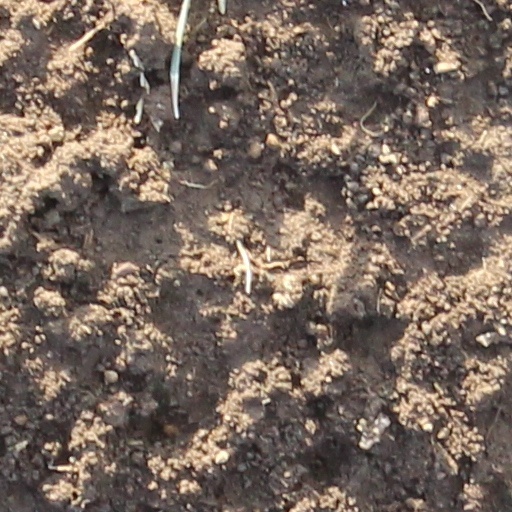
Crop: wheat